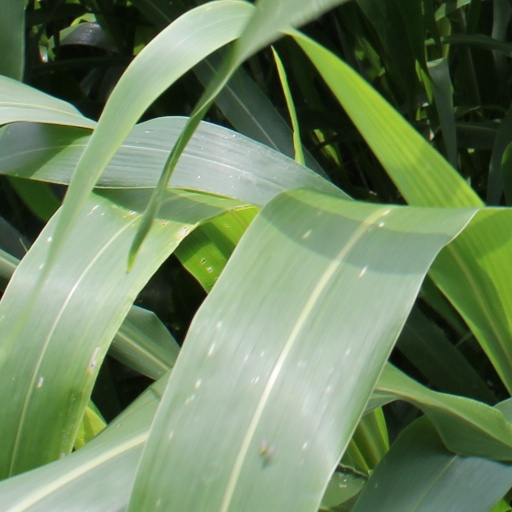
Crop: sorghum